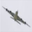
Label: airplane